NBEAL1

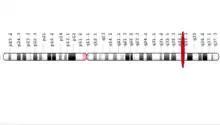
This ideogram, using a red oval, depicts the location of NBEAL1 on human chromosome 2.

The mRNA for this protein consists of 9058 base pairs in a linear sequence with the coding sequence begins at base pair number 334 and extends until base pair number 8418. The translated protein is a total 56 exons that constitute a final length of 2694 amino acids. There are currently 9 known isoforms within humans.